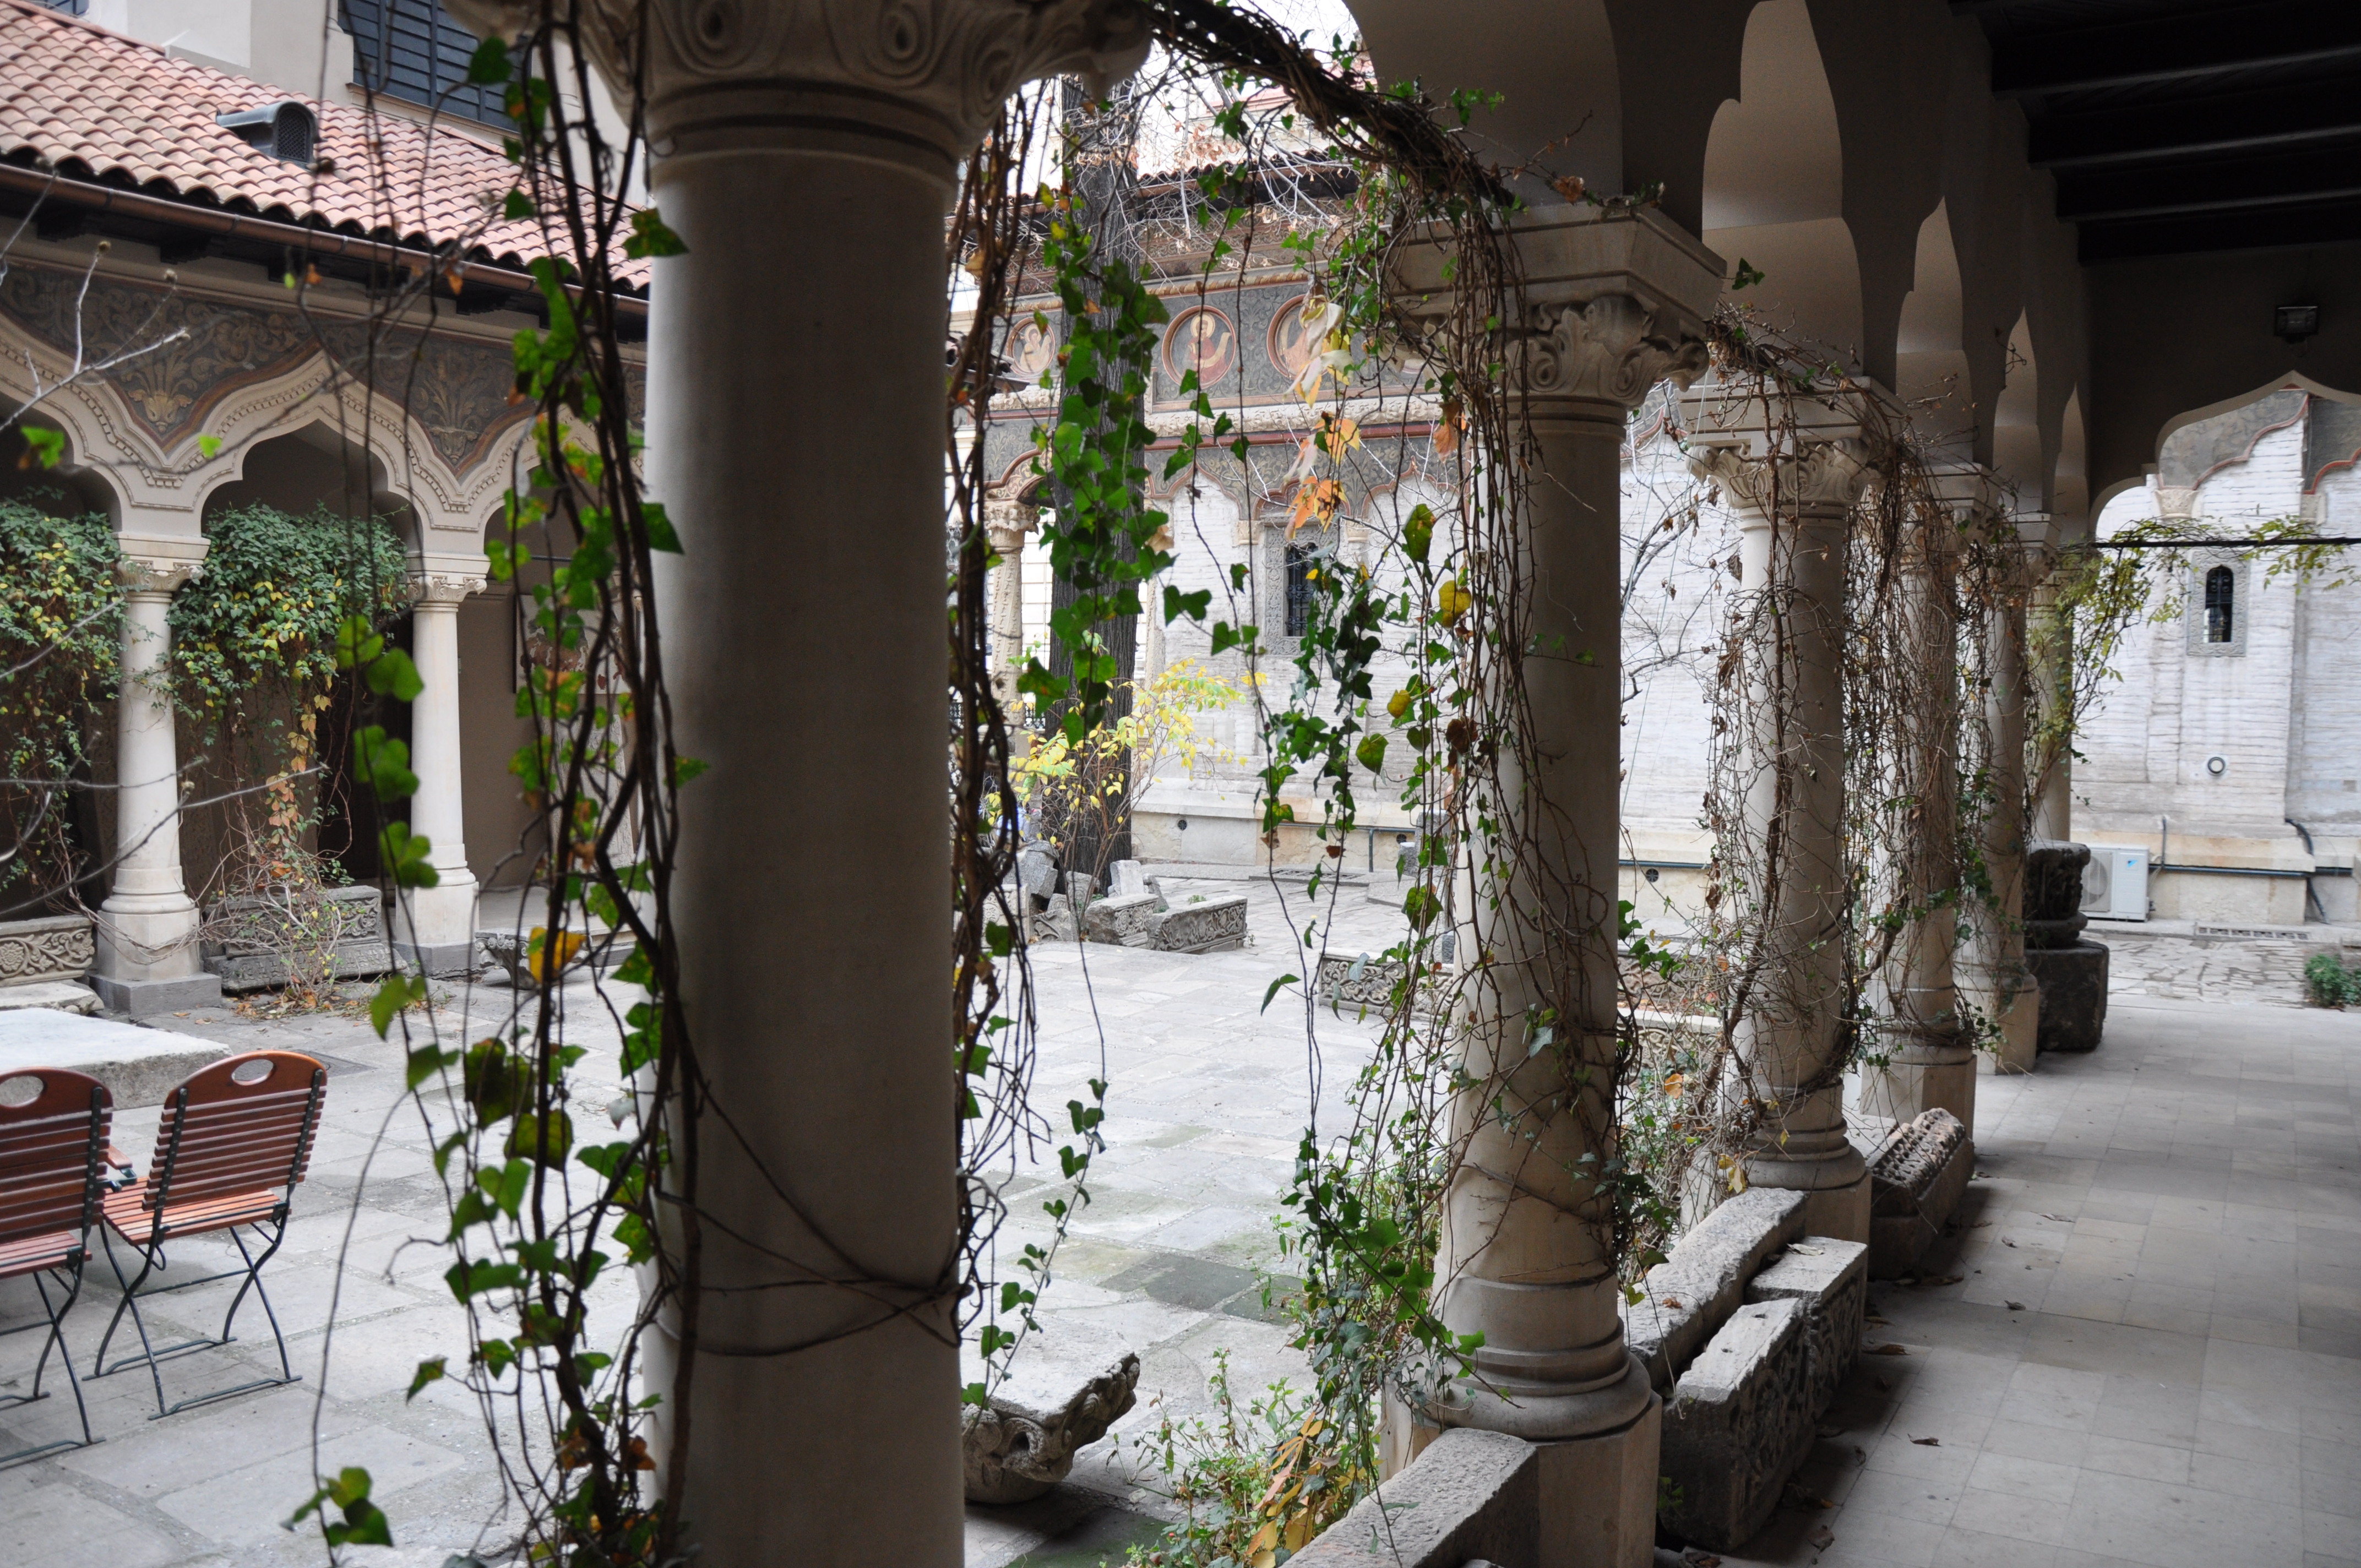
tree, architecture, photography, mansion, house, flower, building, home, monument, photo, europe, spring, religion, church, garden, christian, interior design, photos, religious, free, cool image, de, courtyard, temple, monastery, churches, fotografie, christianity, romana, orthodox, eastern, estate, romania, bucharest, convent, bor, biserica, arhitectura, orthodoxy, romanian, ortodoxa, patrimoniu, ortodox, manastirea, manastire, ortodoxia, ortodoxie, cretinism, cretin, ecclesiastical, bisericeasc, cladire, edificiu, bucuresti, centrulvechi, lipscani, lmibiiaa19464, stavro, stavropoleos, brancovenesc, 1724, urban area